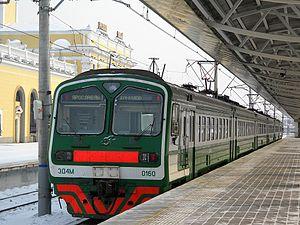
Iaroslavl est une ville de Russie et la capitale administrative de l’oblast de Iaroslavl. Sa population s'élevait à 608 353 habitants en 2020. Fondée en 1010 c'est la plus ancienne ville slave implantée sur le fleuve Volga. Iaroslavl est située dans une région de plaine au confluent de la Volga et de la rivière Kotorosl à environ 265 km au nord est de la capitale du pays Moscou. Elle est devenue un important centre industriel sous Staline. Elle a conservé de nombreux bâtiments édifiés aux XVIᵉ et XVIIᵉ siècles dans la vieille ville, qui est inscrite depuis 2005 au patrimoine mondial de l’Unesco.